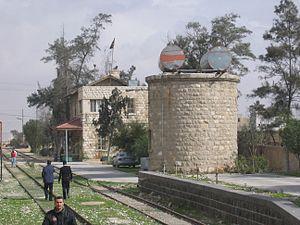
Zarka est une ville et un centre industriel de Jordanie au nord-est de la capitale Amman. Le plus grand camp de réfugiés palestiniens en Jordanie se trouve à Zarka, et la ville elle-même compte une importante population palestinienne, autour de 50 % de ses habitants sont en effet originaires de l'autre rive du Jourdain.